Garth Brooks

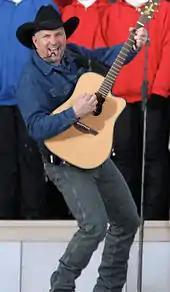
Brooks at the concert in 2009

In January 2009, Brooks made another one of few public appearances since his retirement, performing at the concert in Washington, D.C.. In his three-song set, Brooks performed "We Shall Be Free", along with covers of Don McLean's "American Pie" and the Isley Brothers' "Shout".